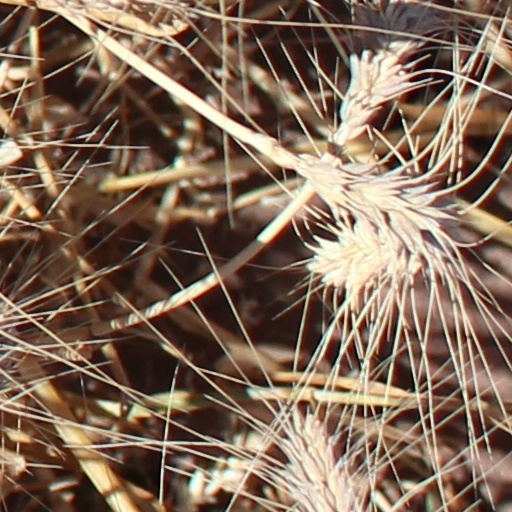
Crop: wheat